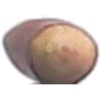
Label: Hazelnut 1